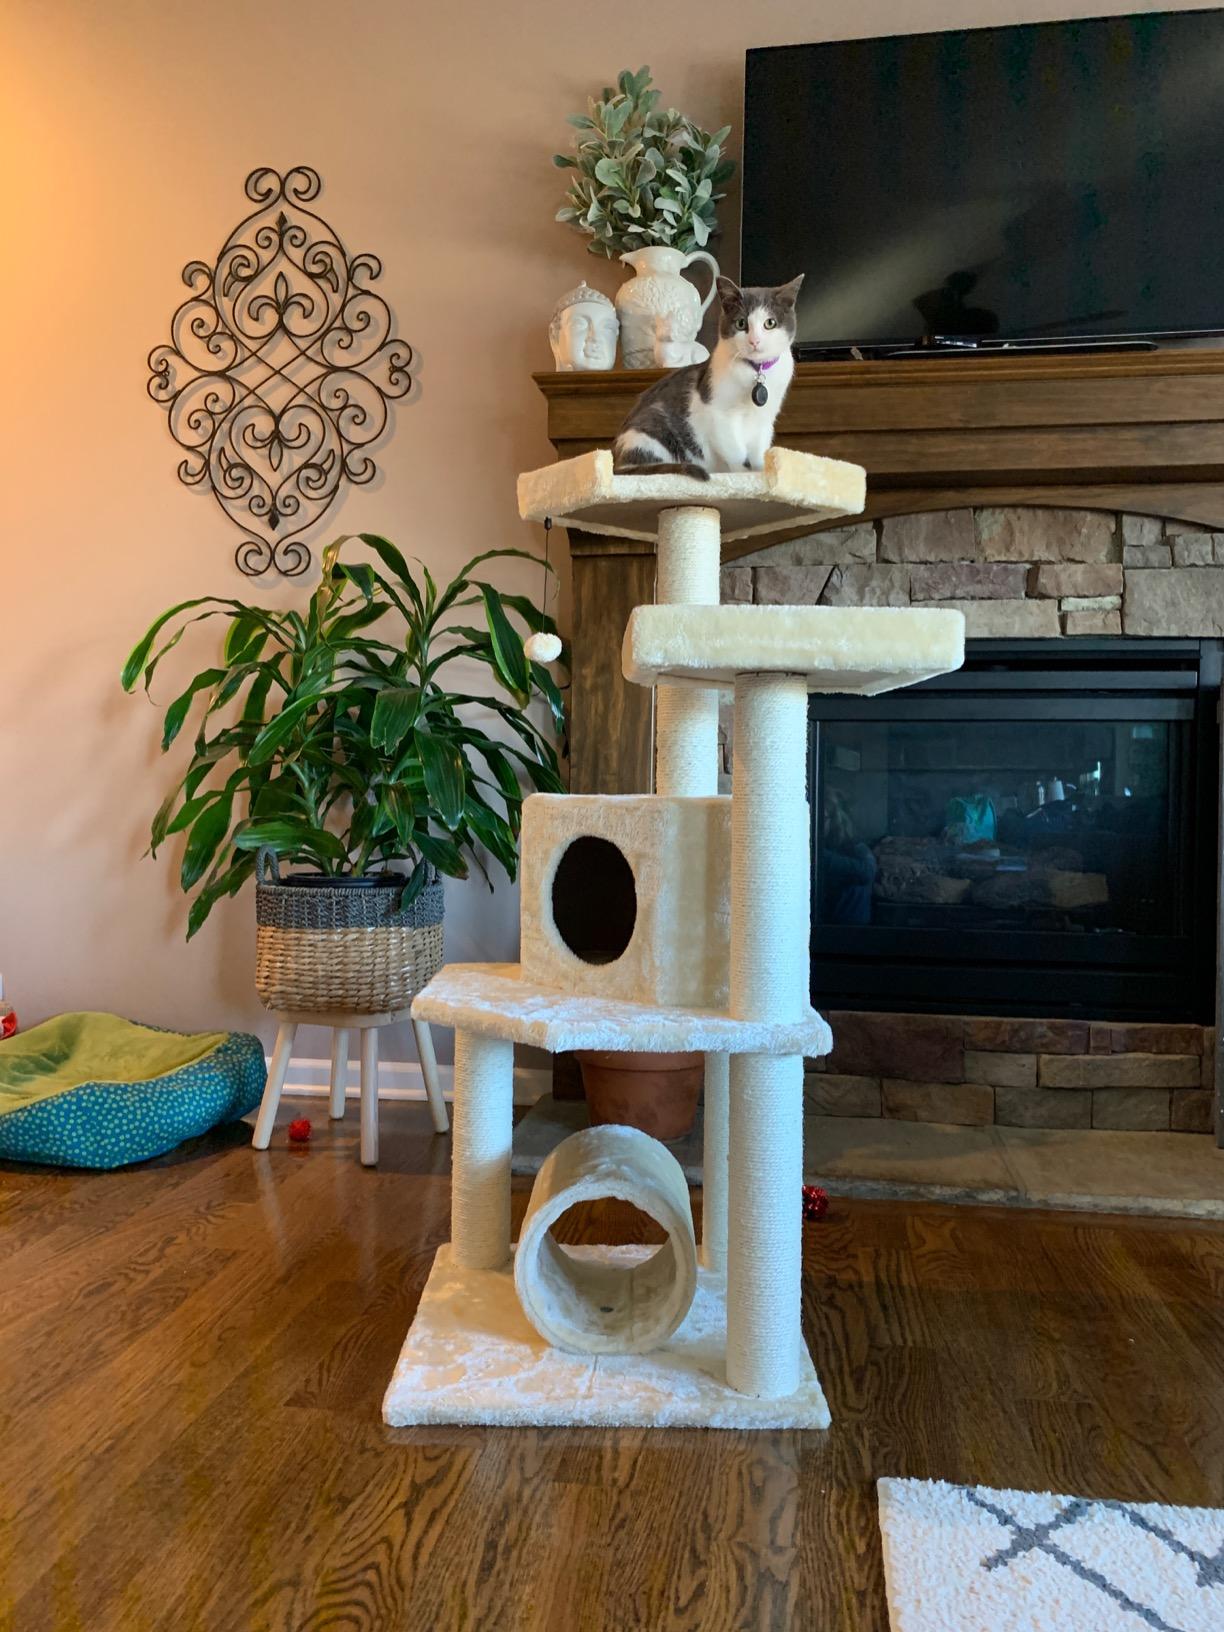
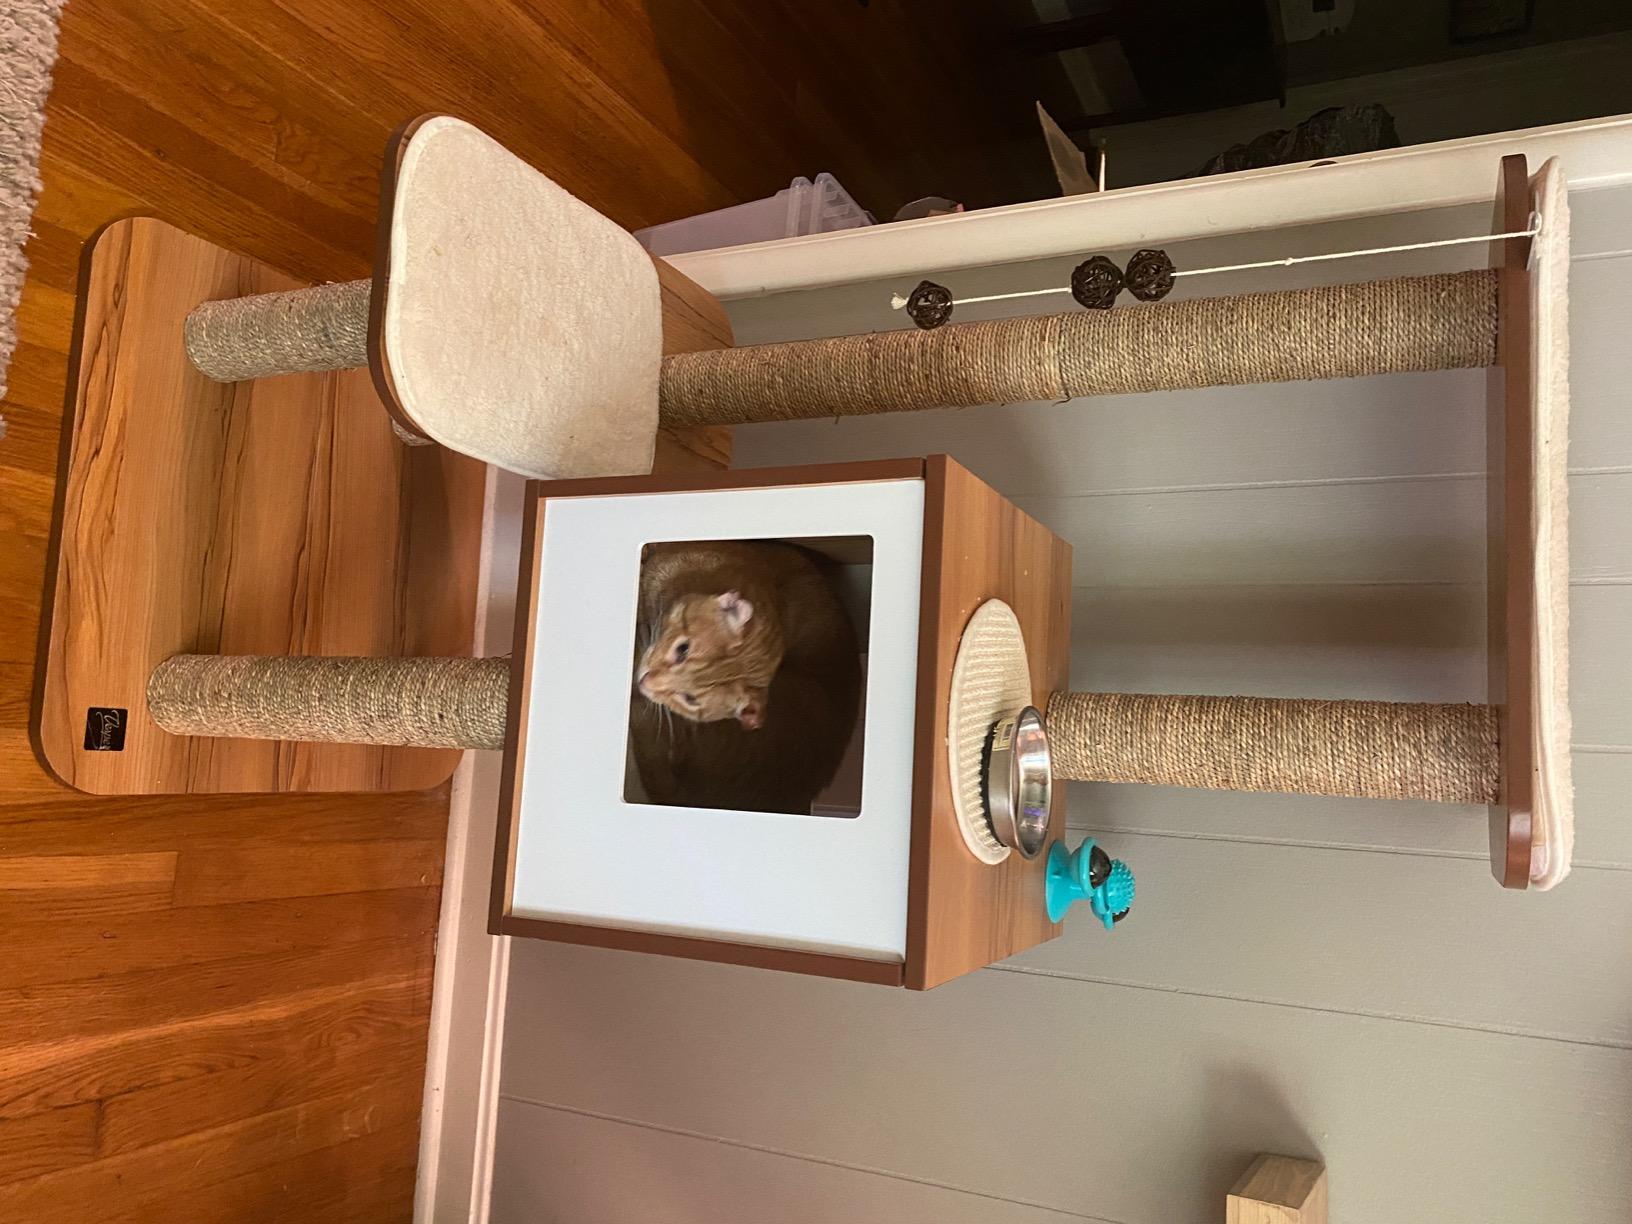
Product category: items_cat tree
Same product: no